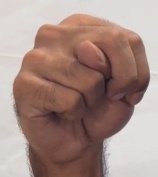
ASL sign: N